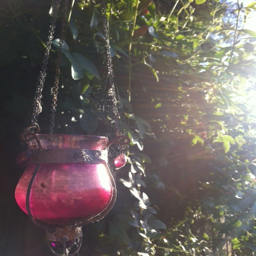
the vines are getting out of control .